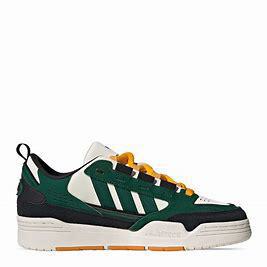
Brand: Adidas
Model: ADI2000